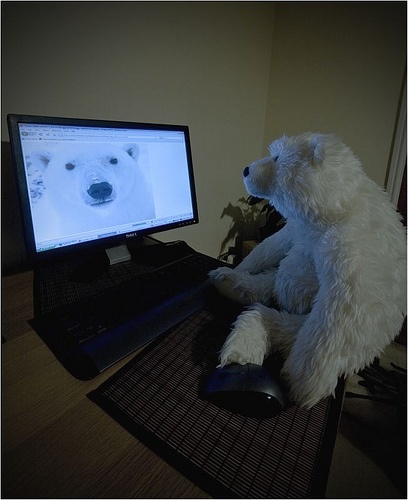
The stuffed bear is set in front of the computer monitor.
Stuffed bear in front of a computer monitor with a mouse.
A stuffed polar bear posed to be looking at a real polar bear on a computer.
A large white polar bear sitting in front of a TV.
A polar bear stuffed animal sitting in front of a screen with an actual Polar Bear.